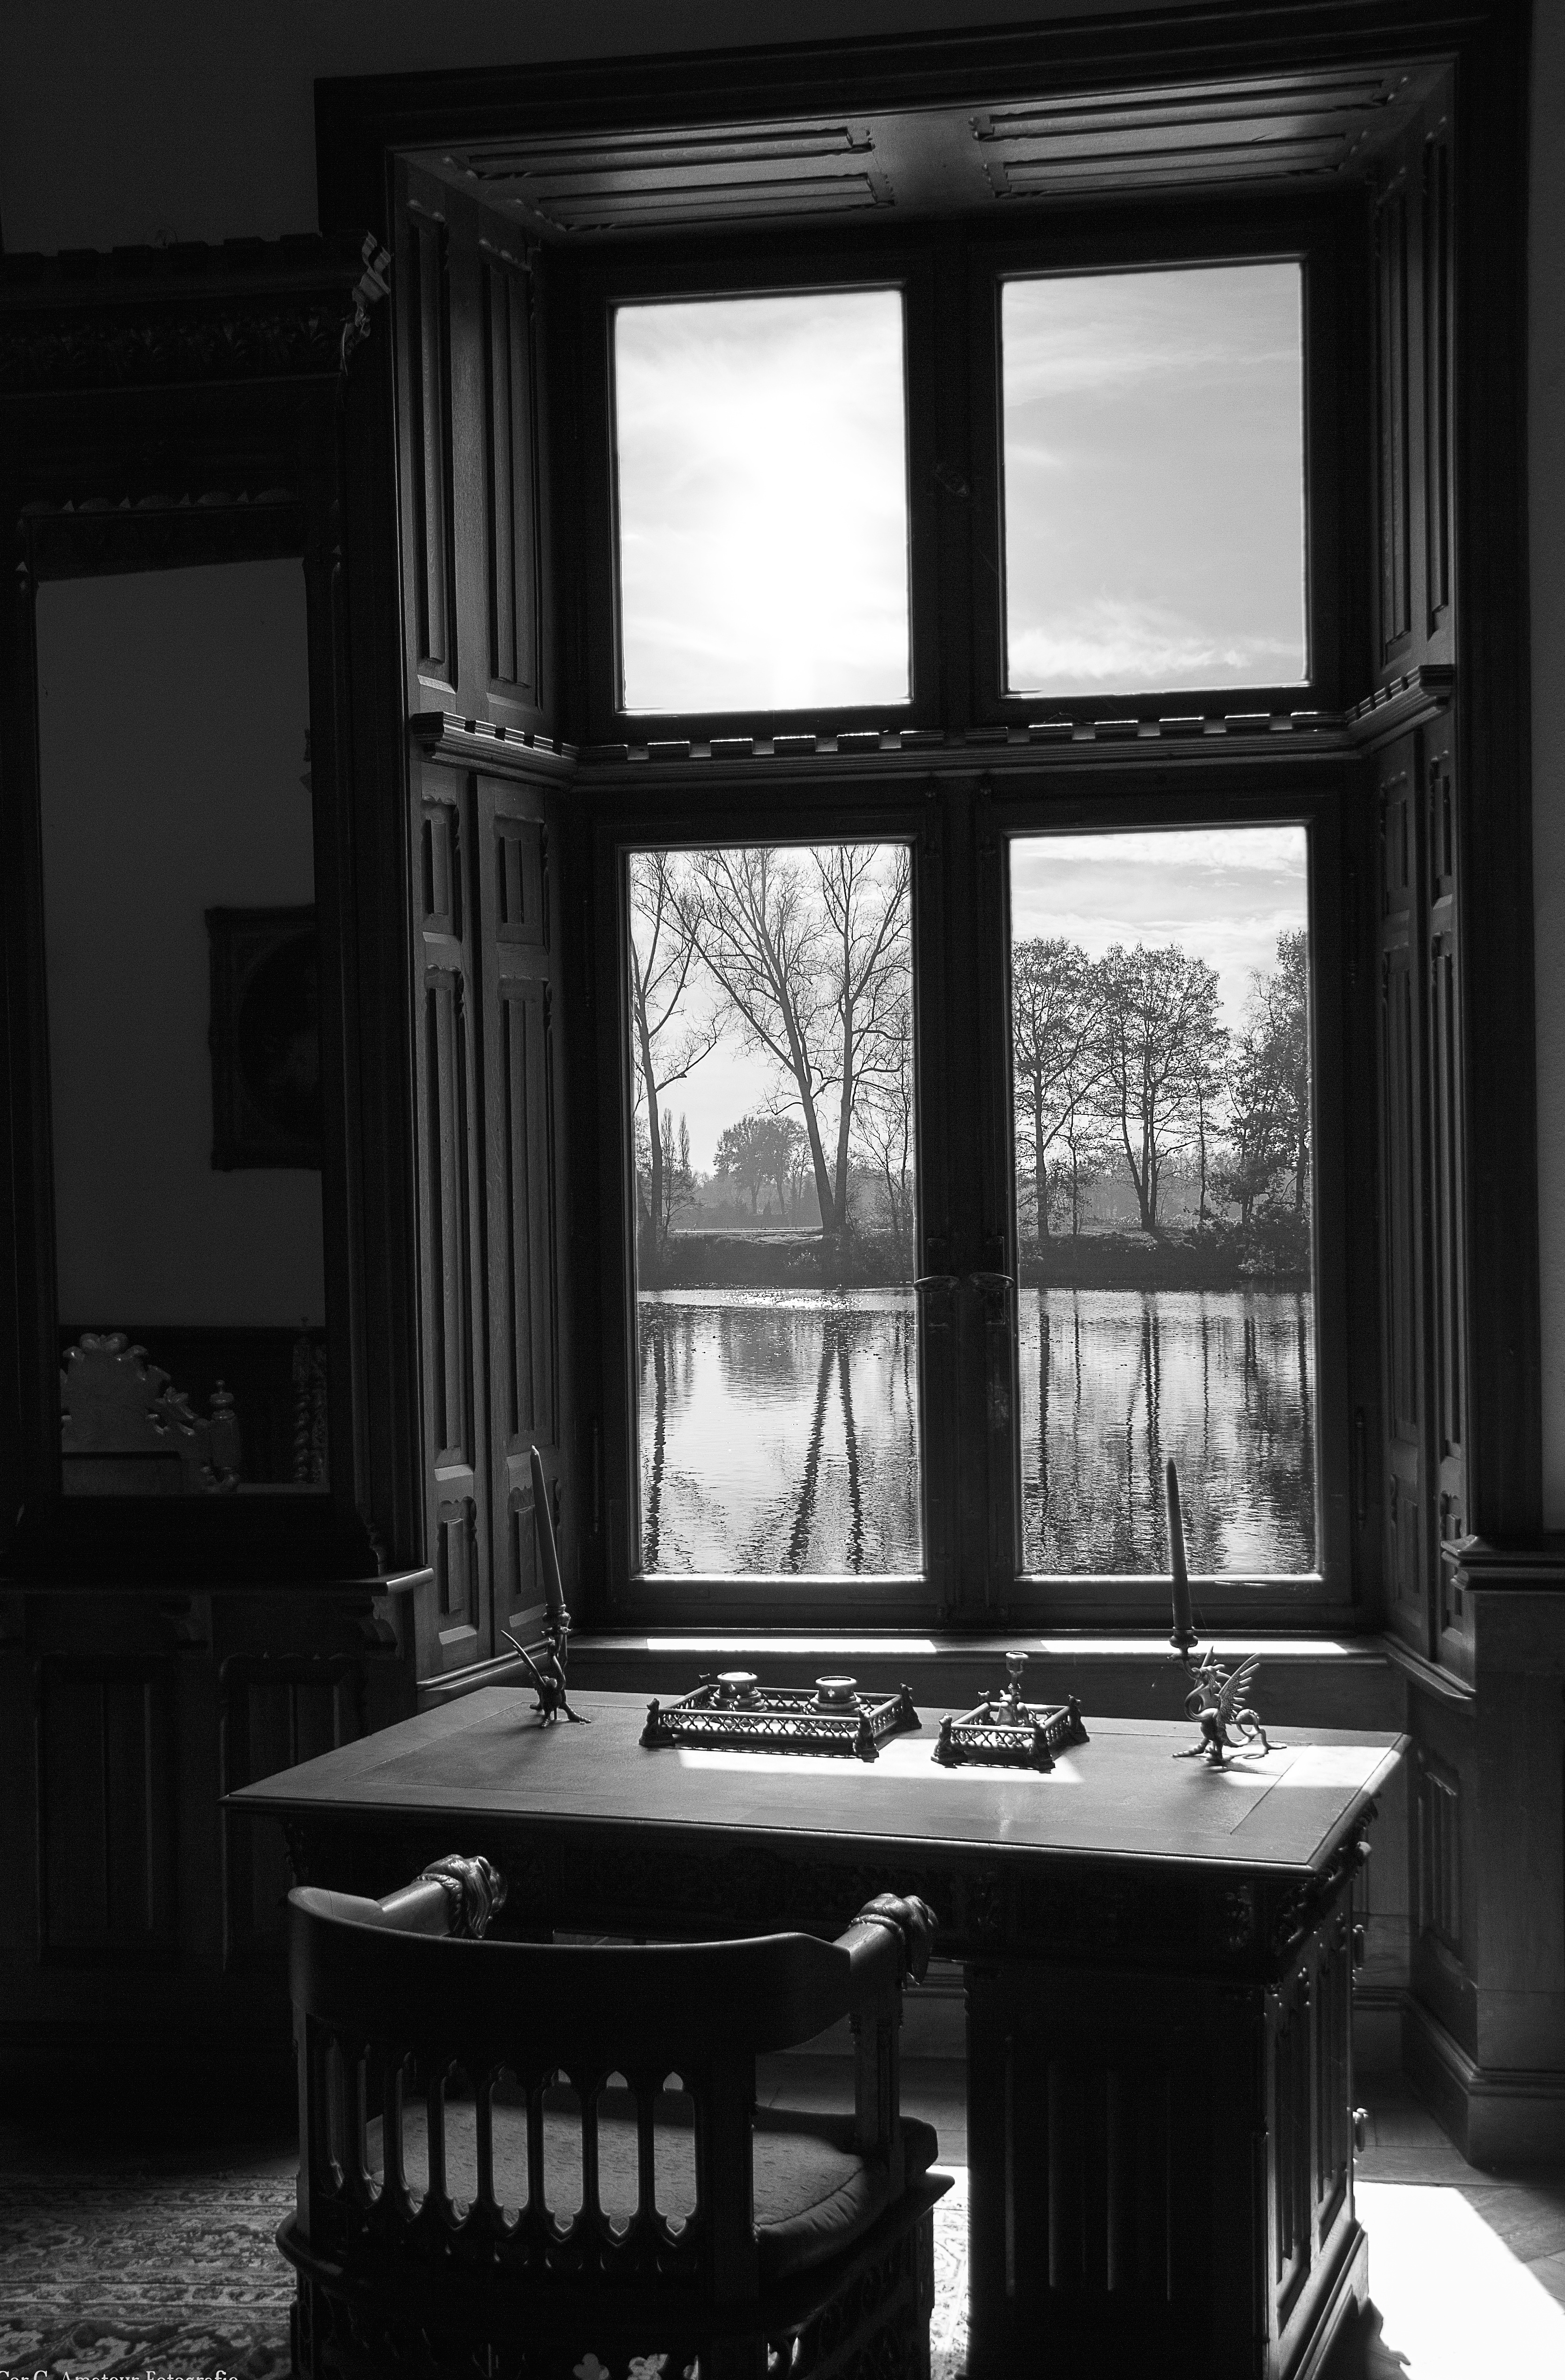
table, black and white, white, house, chair, window, home, living room, black, furniture, room, monochrome, lighting, interior design, cabinet, shutters, monochrome photography, rhombus, window covering, cabinetry